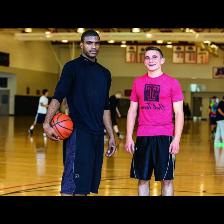
Label: Human